Elasmotherium

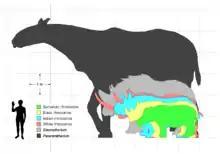
Size of "Elasmotherium" (light grey) compared to a human and other rhinos

"Elasmotherium" is typically reconstructed as a woolly animal, generally based on the woolliness exemplified in contemporary megafauna such as mammoths and the woolly rhino. However, it is sometimes depicted as bare-skinned like modern rhinos. In 1948, Russian palaeontologist Valentin Teryaev suggested it was semi-aquatic with a dome-like horn, and resembled a hippo because the animal had four toes like a wetland tapir rather than the three toes in other rhinos, but "Elasmotherium" has since been shown to have had only three functional toes, and Teryaev's reconstruction has not garnered much scientific attention.